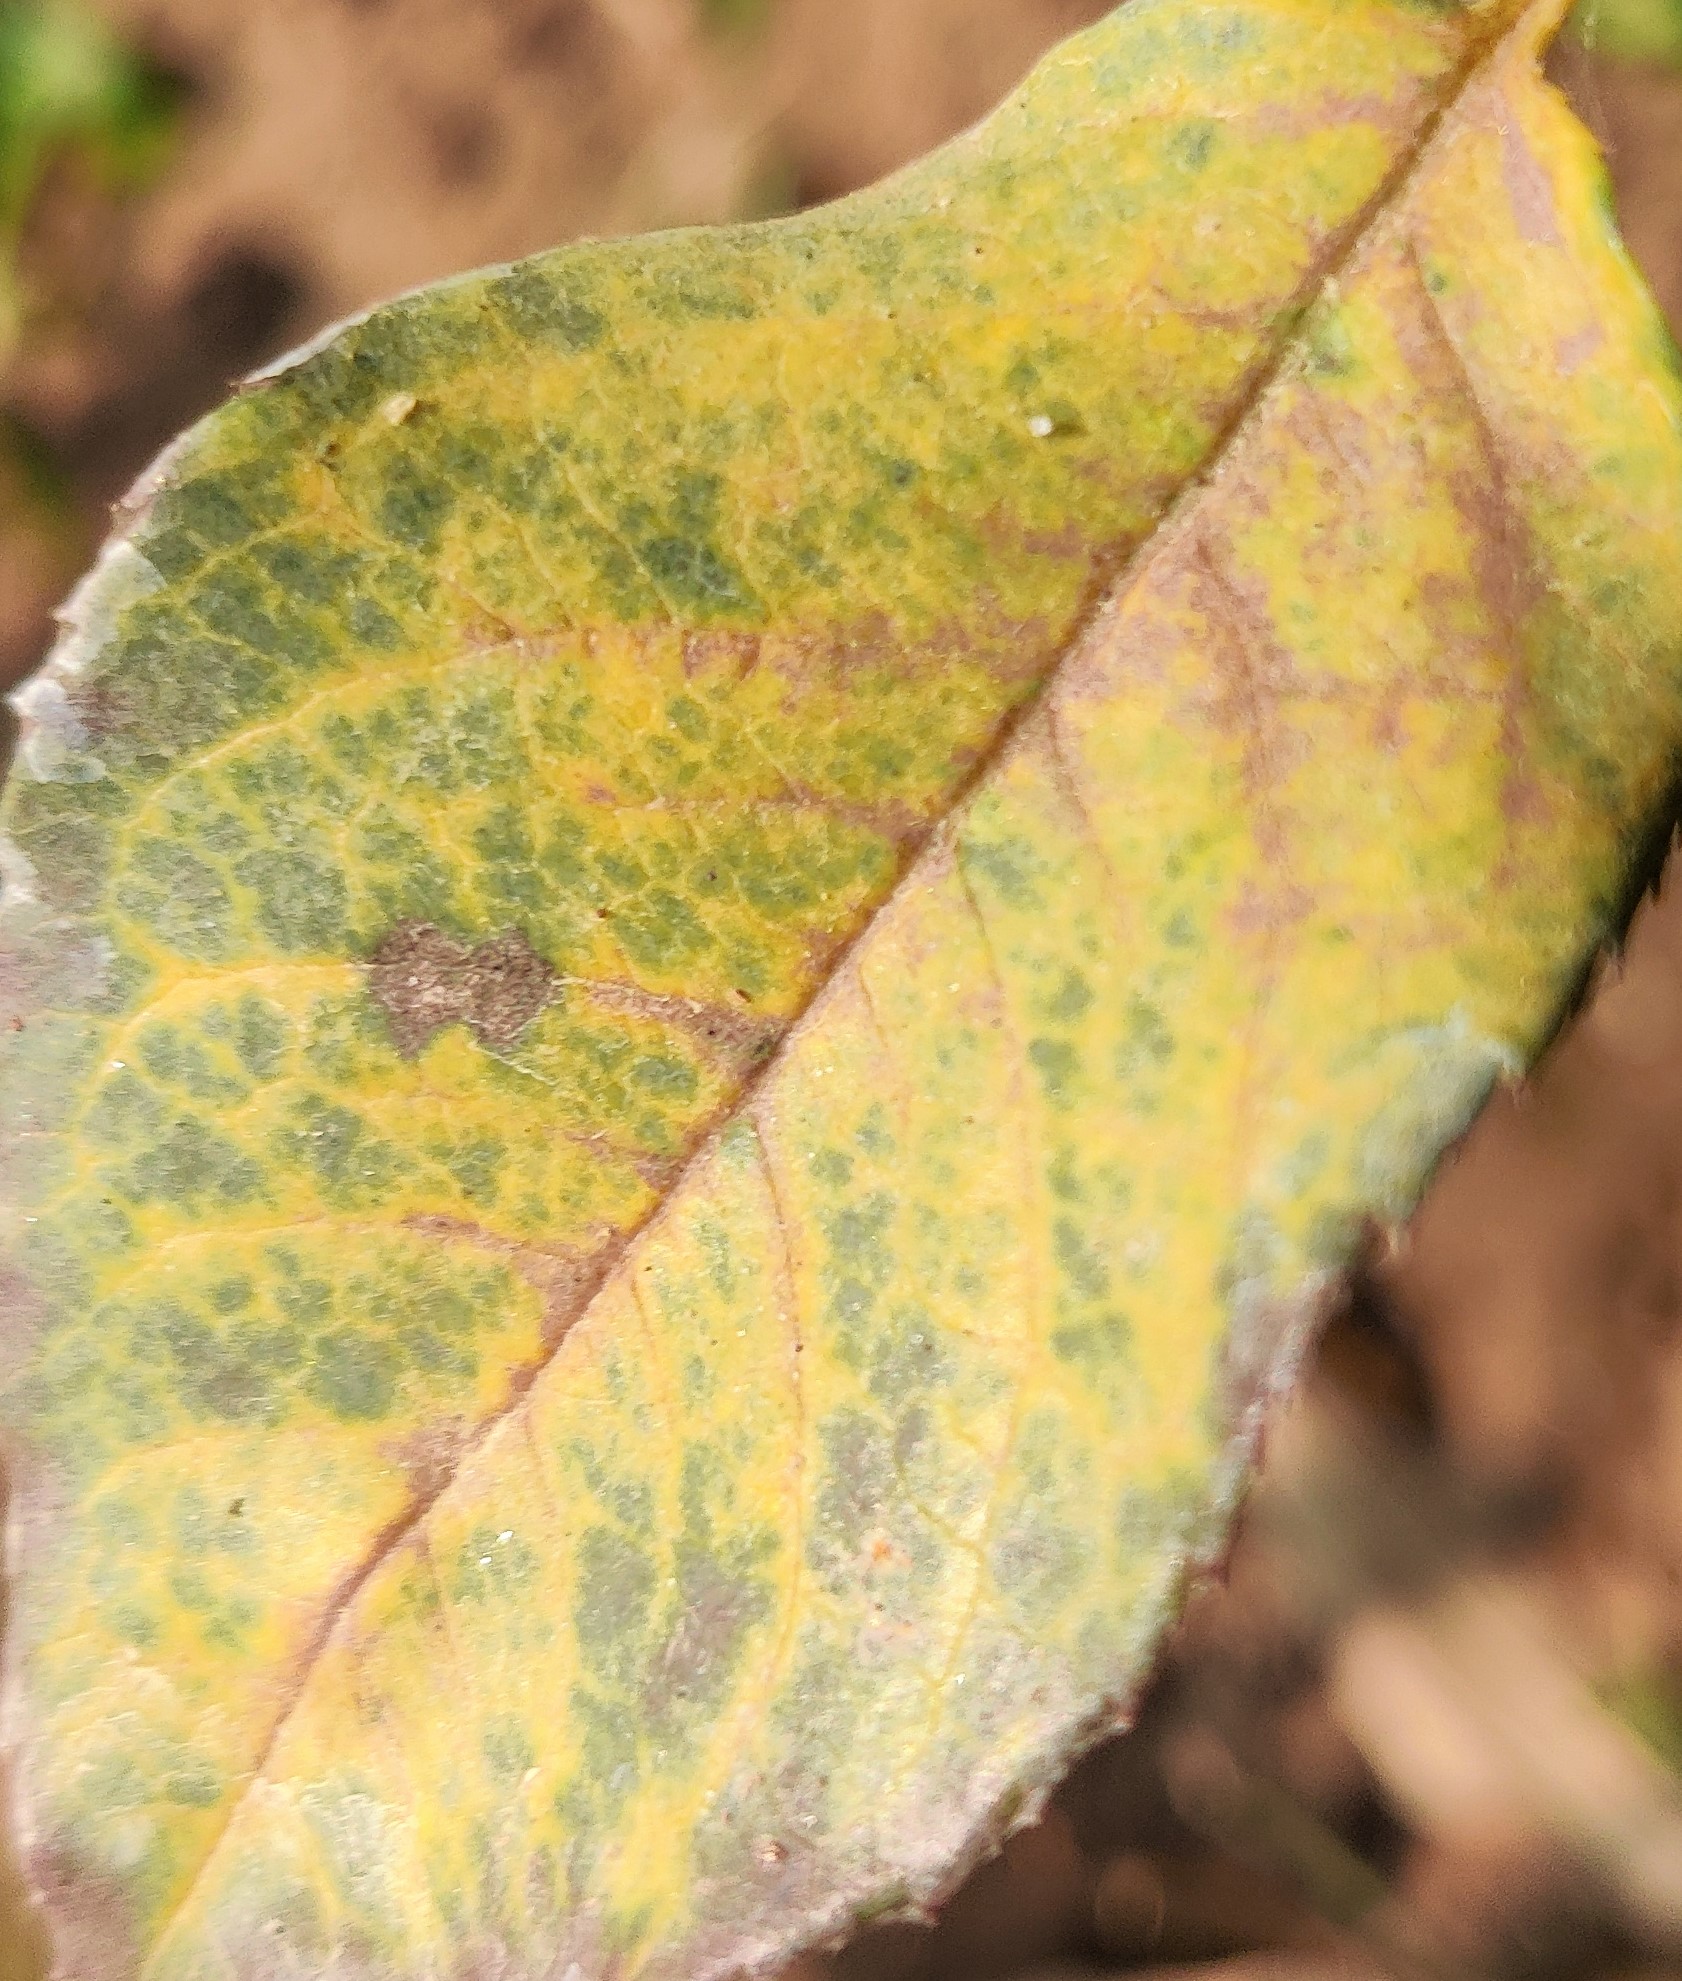
Label: Downy Mildew